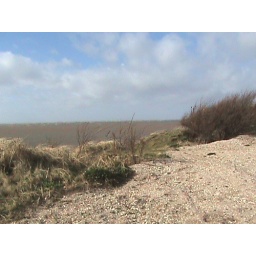
Soutport beach near the old sand factory at Marshside.